Kashechewan First Nation

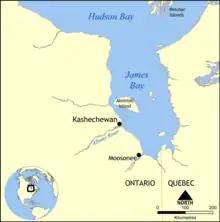
Map showing the location of Kashechewan, Ontario.

Kashechewan First Nation, locally known as Kash, is a Cree First Nation located on the northern shore of the Albany River in Northern Ontario, Canada, within territory covered by Treaty 9. The community is located on the west coast of James Bay. Kashechewan came into being when most of the Anglican families of Fort Albany on the south shore of the river moved north in 1958–1961. Kashechewan was granted its own band council under the Indian Act in 1977, though the two still share a reserve, Fort Albany 67. The population was estimated to be about 2,000 as of 2024, according to the CBC, and as of October 2024, the total population of Kashechewan and Fort Albany, which are reported together by CIRNAC, was 5,597.